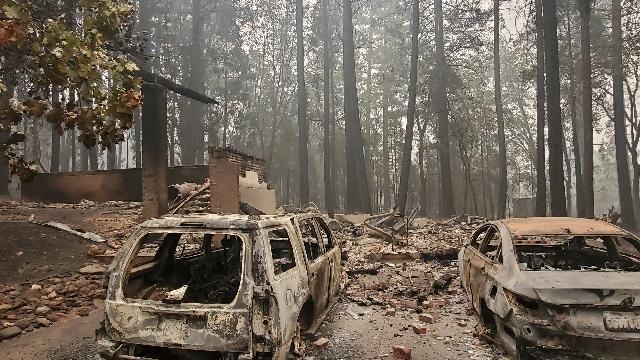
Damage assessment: destroyed